Gladys Egan

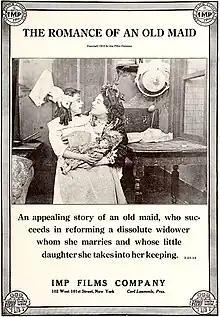
Promotion for 1912 IMP drama featuring Egan sitting on lap of fellow actor Rolinda Bainbridge

According to a few of her filmographies, after her work for other studios in 1912 and 1913, Egan returned to Biograph to perform in a minor role, again uncredited, in the company's 1914 three-reeler "Men and Women" co-starring Lionel Barrymore and Blanche Sweet. In that release, possibly Egan's final film, she portrayed one of several orphans in the drama. Two years later, the 16-year-old actress was no longer being mentioned in trade publications or included in studio personnel directories as a regularly employed actor. Nevertheless, in a film-industry directory published in "Motion Picture News" in October 1916, she still promoted herself in personal advertisements as a specialist in "Ingenue" roles and that she was available for hire through the Amalgamated Photoplay Service of New York City.